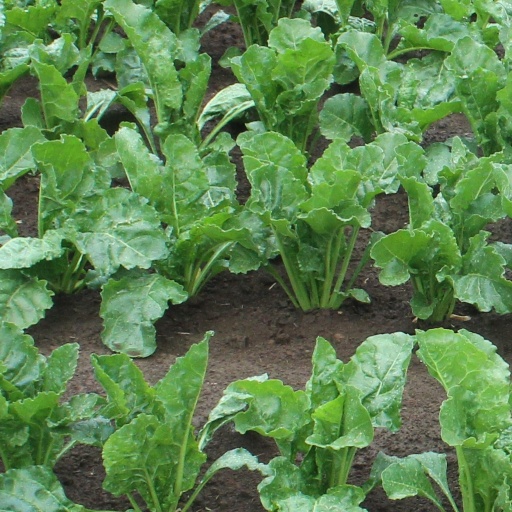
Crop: sugar beet